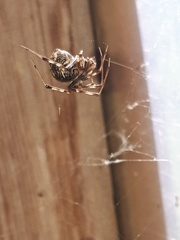
Species: Parasteatoda_tepidariorum